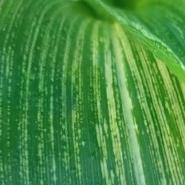
Crop: Maize
Condition: stripe-d